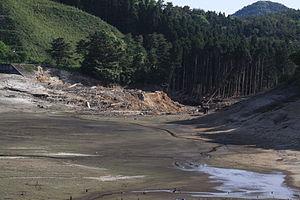
Le barrage Fujinuma, était un barrage du Japon situé à Sukagawa, dans la préfecture de Fukushima. Il barrait la rivière Ebana, un affluent de l'Abukuma-gawa à 16 km à l'ouest de Sukagawa. Construit en 1949, il avait principalement un rôle tampon pour l'irrigation. Le barrage s'est écroulé le 11 mars 2011 lors du séisme du Tōhoku.